Sofya Skya

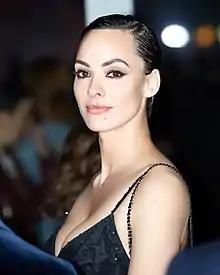

Sofya Andreyevna Arzhakovskaya (born 12 August 1987), known professionally as Sofya Skya (sometimes Sofya Skaya) is a Russian actress, ballet dancer, director and acting coach.